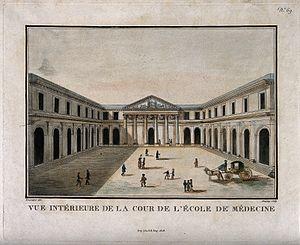
Pierre Jean Georges Cabanis, né le 5 juin 1757 au manoir de Salagnac, à Cosnac, et mort le 5 mai 1808 dans le hameau de Rueil, à Seraincourt, est un médecin, physiologiste, philosophe et député français. Influencé par les idées des Lumières, membre de la Société des amis de la Constitution, il est l'un des réformateurs de l'enseignement de la médecine en France.
Le médecin allemand Franz Joseph Gall fonde la phrénologie, pseudo-science selon laquelle les protubérances du crâne révèlent les traits de caractère.